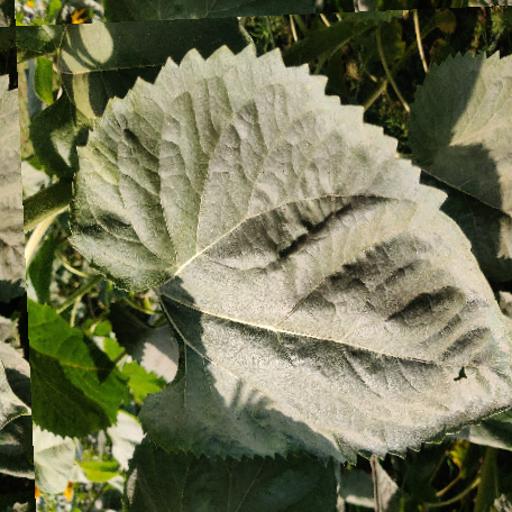
Label: Fresh_leaf